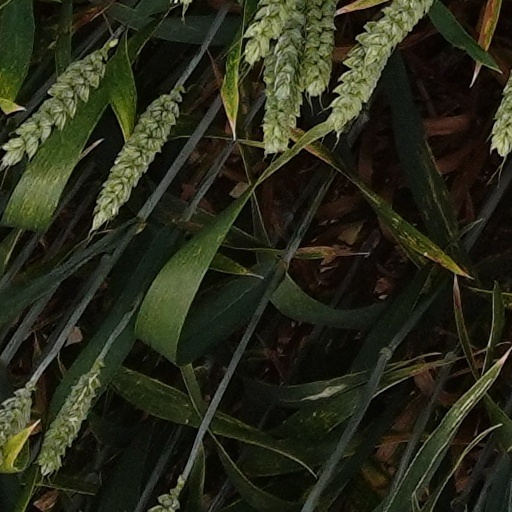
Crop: wheat